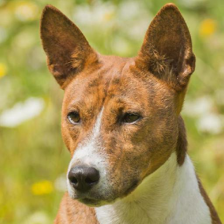
Label: animals